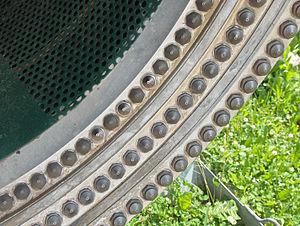
Un canon à neige ou enneigeur est un dispositif permettant de fabriquer de la neige mécaniquement à partir d'eau et d'air, le tout à basses températures. Le principe est de projeter un mélange d'air comprimé et d'eau par temps suffisamment froid.